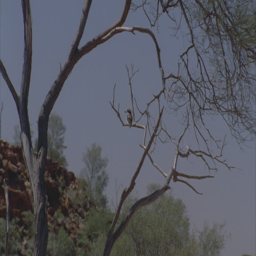
red - backed biological suborder perched on a branch